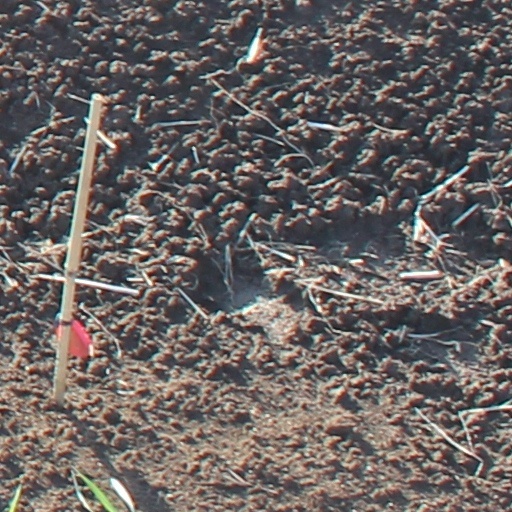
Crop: wheat